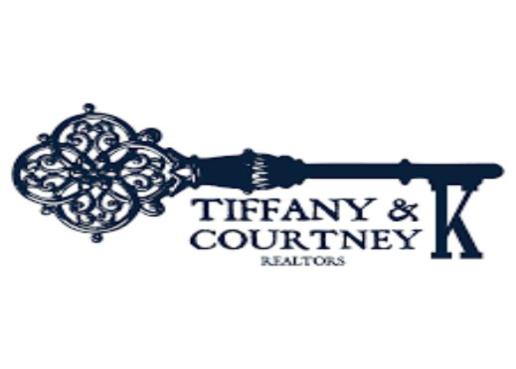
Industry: Clothes